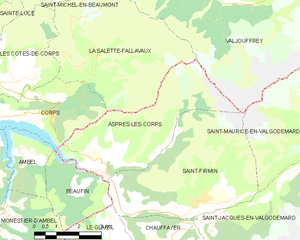
Carte des communes françaises: Aspres-lès-Corps